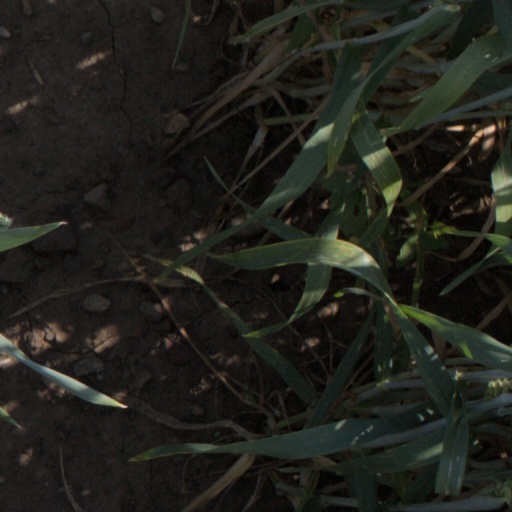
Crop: wheat